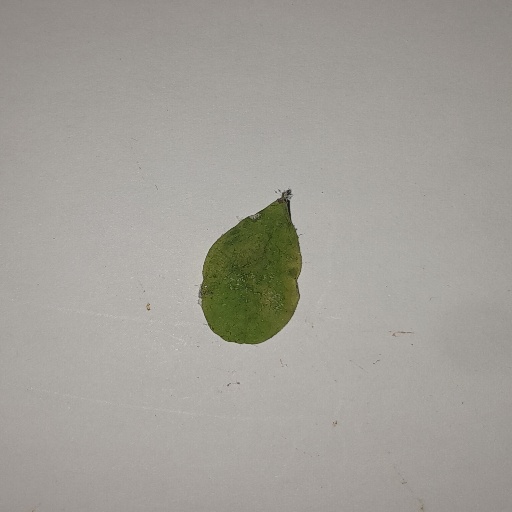
Species: Sojina
Leaf condition: Yellow Leaf